Moscow Oblast

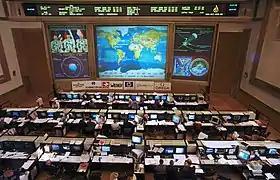
The RKA Mission Control Center in Korolyov

Moscow Oblast has a dense transport network, including roads, railways and waterways along the largest rivers, lakes and reservoirs. Land routes are radially diverging from Moscow and crossed by one railway and two highway rings. Neither railways nor roads, built for the most part many years ago, can cope with the steadily mounting traffic flows. About half of the roads are overloaded and three quarters do not meet modern requirements. Insufficient width of the roads and frequent repairs cause traffic jams.